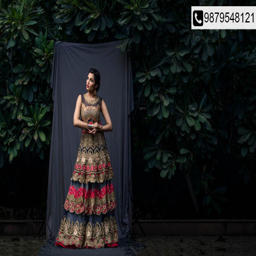
the grand launch of the most awaited fashion brand